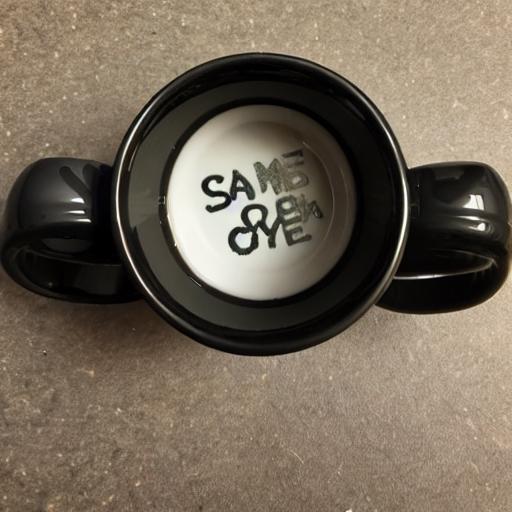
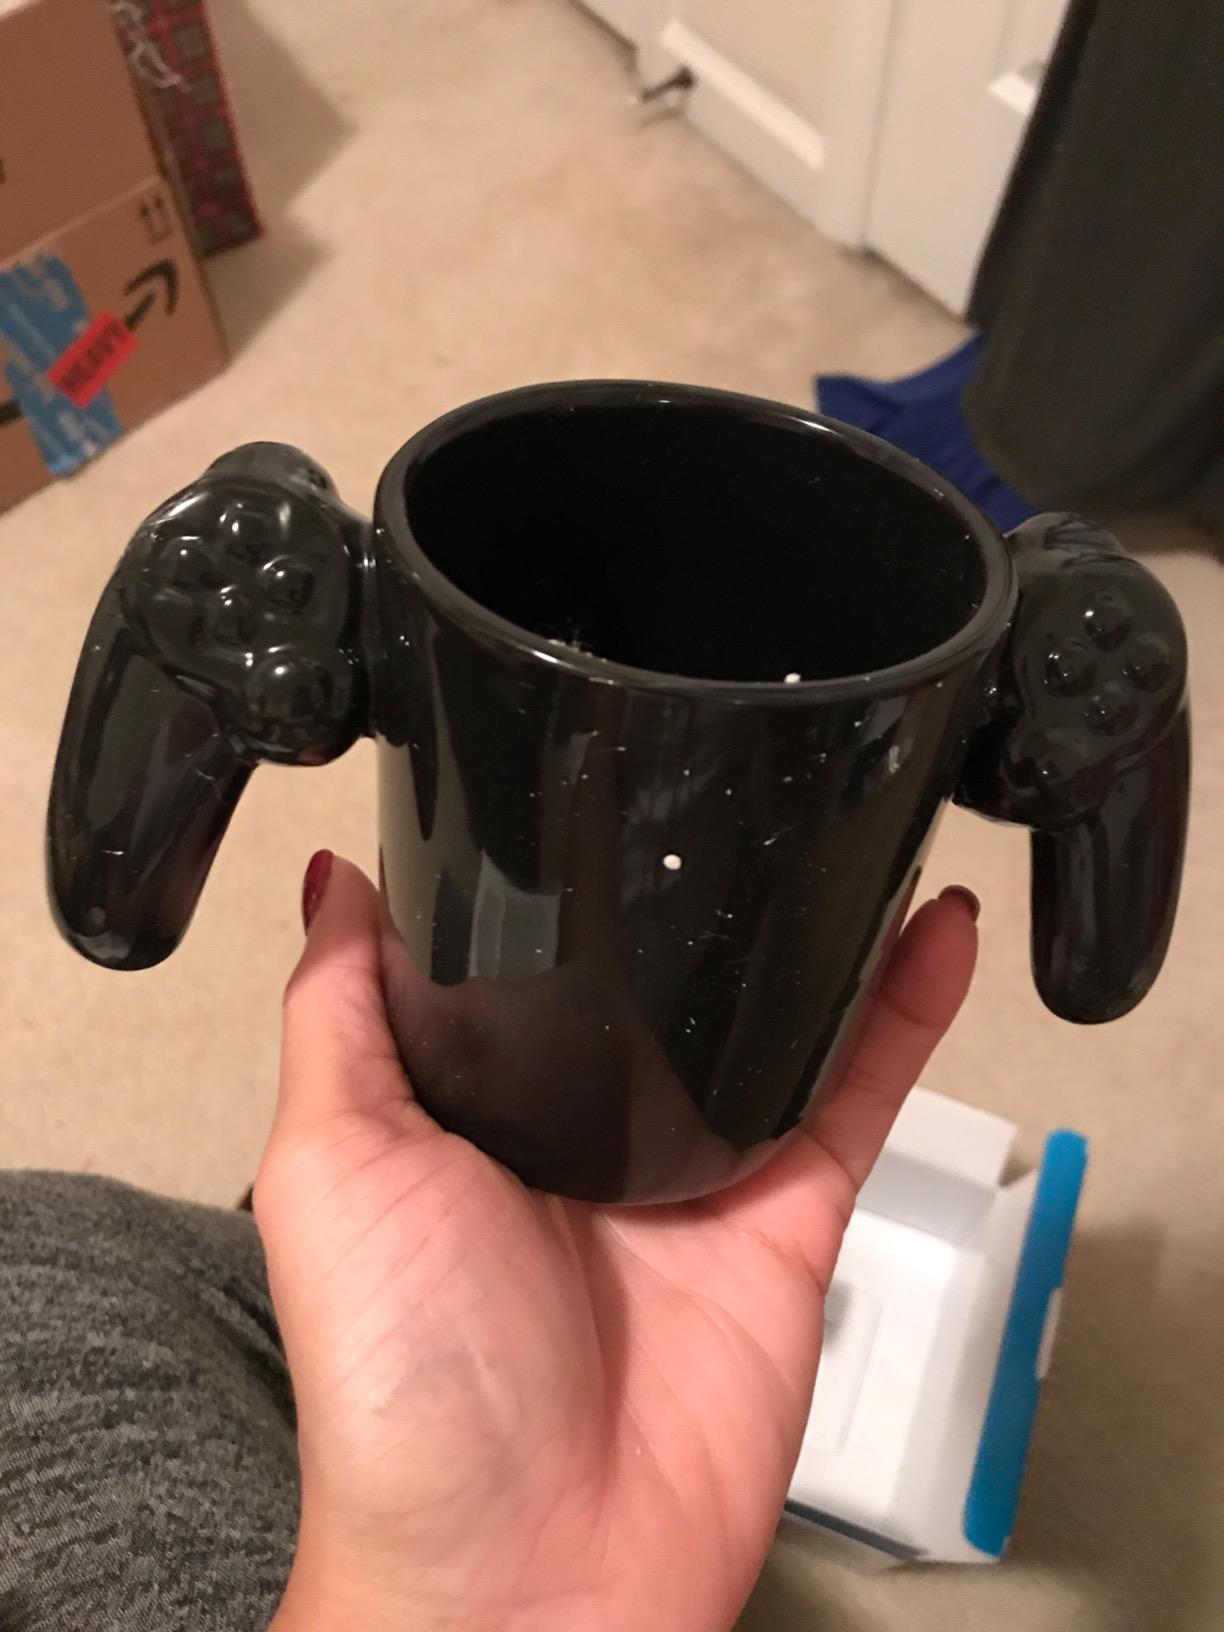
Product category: items_mug
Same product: no